Sustainable energy

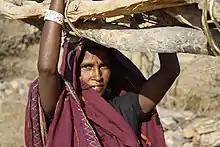
A woman in rural Rajasthan, India, collects firewood. The use of wood and other polluting fuels for cooking causes millions of deaths each year from indoor and outdoor air pollution.

The current energy system contributes to many environmental problems, including climate change, air pollution, biodiversity loss, the release of toxins into the environment, and water scarcity. As of 2019, 85% of the world's energy needs are met by burning fossil fuels. Energy production and consumption are responsible for 76% of annual human-caused greenhouse gas emissions as of 2018. The 2015 international Paris Agreement on climate change aims to limit global warming to well below and preferably to 1.5 °C (2.7 °F); achieving this goal will require that emissions be reduced as soon as possible and reach net-zero by mid-century.